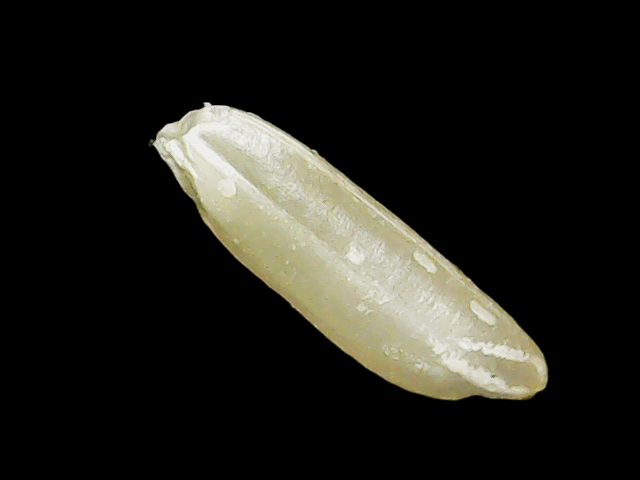
Rice variety: Binadhan16